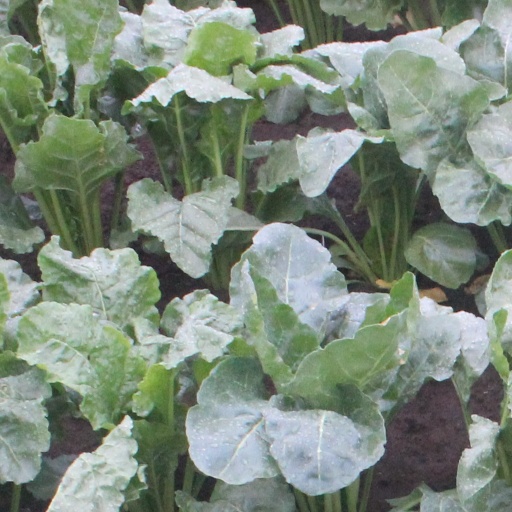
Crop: sugar beet